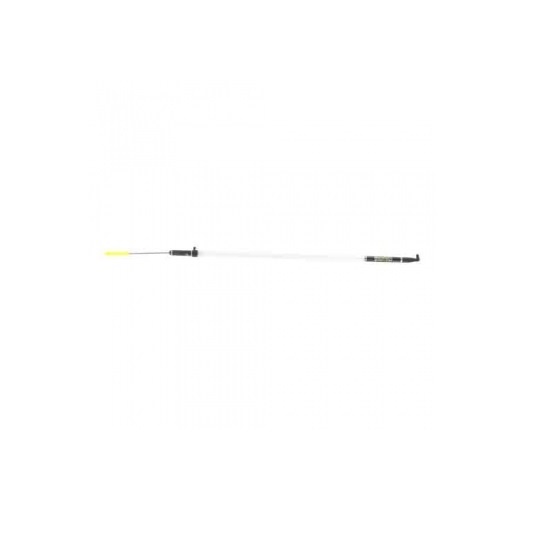
Pluta CRALUSSO Culisanta Ochi Lateral 6g
Pluta CRALUSSO Culisanta Ochi Lateral 6g
Brand: In Carlig
Category: Sporting Goods > Outdoor Recreation > Hunting & Shooting > Clay Pigeon Shooting